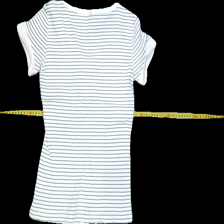
View: back
Type: Top
Category: Ladies
Brand: Not in the list
Brand text on label: TIPPY
Colors: White, Black
Material: 100%cotton
Pattern: Striped
Cut: Regular, V-collar
Size: M
Season: Spring
Stains: Minor
Price range: <50
Recommended usage: Export